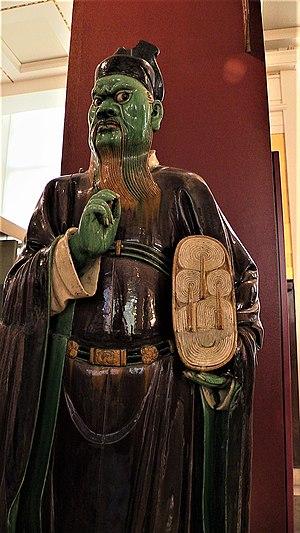
Fengdu est un lieu de la géographie religieuse chinoise où résideraient principalement les morts qui n'ont pas pu quitter le monde d'ici-bas. Il est décrit tout d'abord comme une île située parfois dans au Nord-Est de la Chine, près de la Corée, avant d'être placé à partir du VIIᵉ siècle dans le xian de Fengdu, à l'Est de la province du Sichuan, près des Trois Gorges.